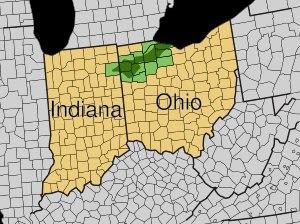
Cet article est une liste de certaines régions des États-Unis. De nombreuses régions sont définies par des lois ou des règlements du gouvernement fédéral, d'autres par une culture et une histoire partagées et d'autres par des facteurs économiques.